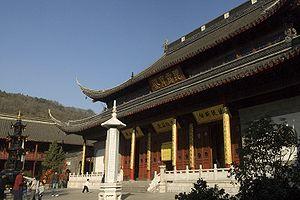
Le temple Qixia est un temple bouddhiste situé à Nankin dans la province de Jiangsu en République populaire de Chine. Construit en 489 pendant les Six Dynasties, il est connu pour sa collection d'art bouddhique chinois et ses sculptures.